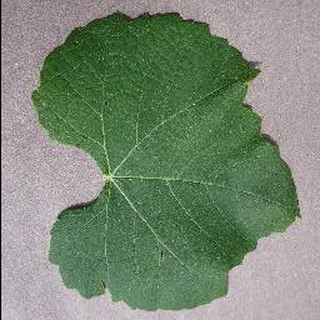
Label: healthy_grape